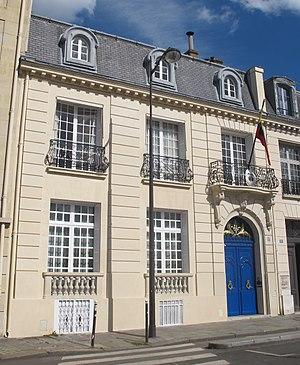
Résidence de l'ambassadeur de Colombie à Paris, France, n°29 rue de Constantine (Paris, 7e).
L'ambassade de Colombie en France est la représentation diplomatique de la République de Colombie auprès de la République française. Elle est située 22 rue de l'Élysée et donne sur le 49 rue du Faubourg-Saint-Honoré, dans le 8ᵉ arrondissement de Paris, la capitale du pays. Son ambassadeur est, depuis 2019, Viviane Morales Hoyos.